My Stepmother Is an Alien

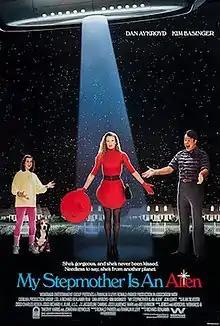
Theatrical release poster

My Stepmother Is an Alien is a 1988 American science fiction comedy film directed by Richard Benjamin. It stars Dan Aykroyd, Kim Basinger, Jon Lovitz, and Alyson Hannigan. The film follows the story of Celeste, an extraterrestrial woman who is sent on a secret mission to Earth, after her home planet's gravity is mistakenly disrupted by Steven Mills, a widowed scientist raising his daughter Jessie as a single father. The film was the film debut of Juliette Lewis.